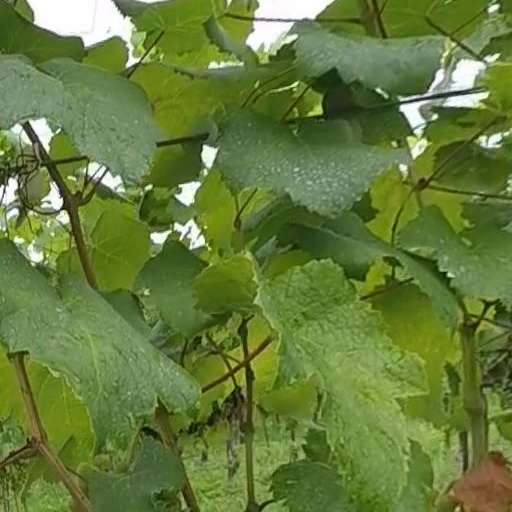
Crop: grape